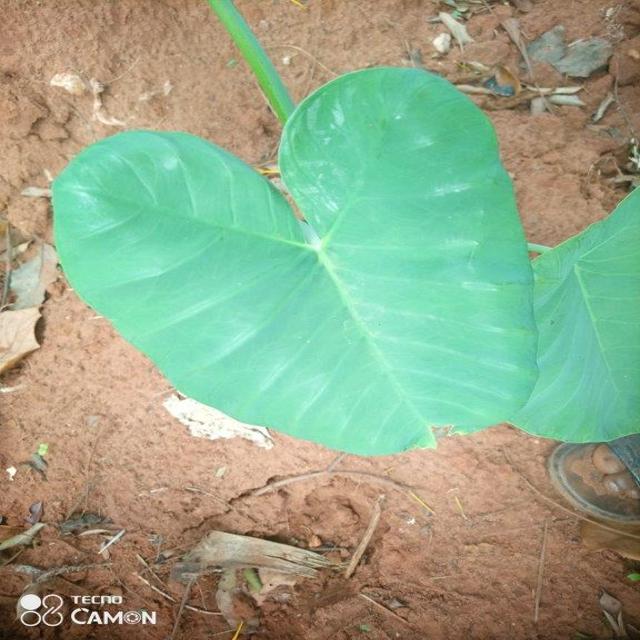
Label: Healthy